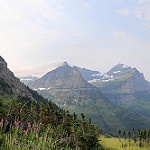
Label: glacier